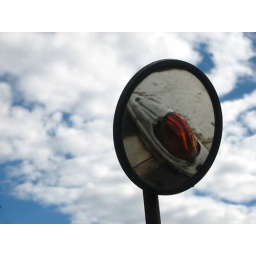
Old side mirror on an old truck in a field near Kaslo